Farrukhsiyar

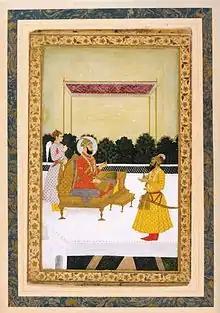
Farrukhsiyar receiving Hussain Ali Khan,

In 1712, Jahandar Shah (Farrukhsiyar's uncle) ascended the throne of the Mughal Empire by defeating Farrukhsiyar's father, Azim-ush-Shan. Farrukhsiyar wanted revenge for his father's death and was joined by Hussain Ali Khan (the "subahdar" of Bengal) and Abdullah Khan, his brother and the "subahdar" of Allahabad.